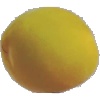
Label: Peach 2